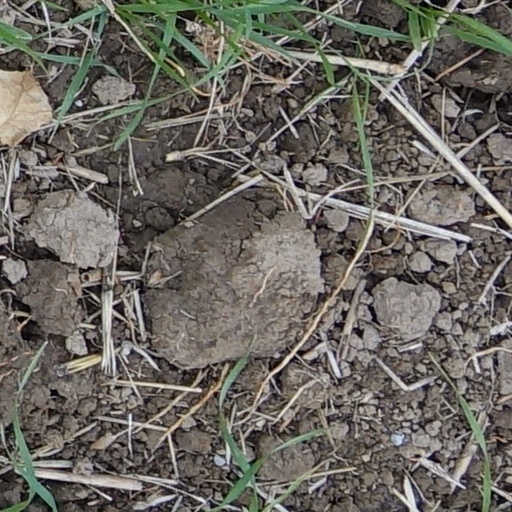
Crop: wheat